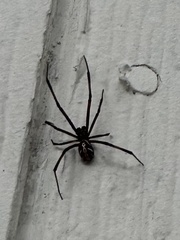
Species: Lactrodectus_hesperus